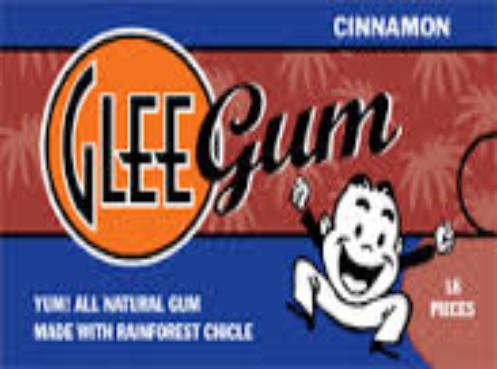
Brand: Glee Gum
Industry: Food